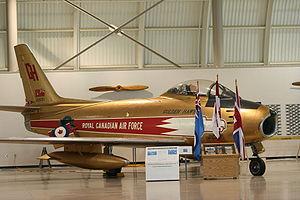
Canadair fut créée comme compagnie indépendante canadienne dans le domaine de la construction d'avions civils et militaires. Elle fut ensuite une filiale de plusieurs compagnies dans le domaine et même, de 1972 à 1986, une compagnie gouvernementale. Elle est maintenant une filiale intégrée du constructeur Bombardier Aéronautique, lui-même une division de Bombardier Inc.